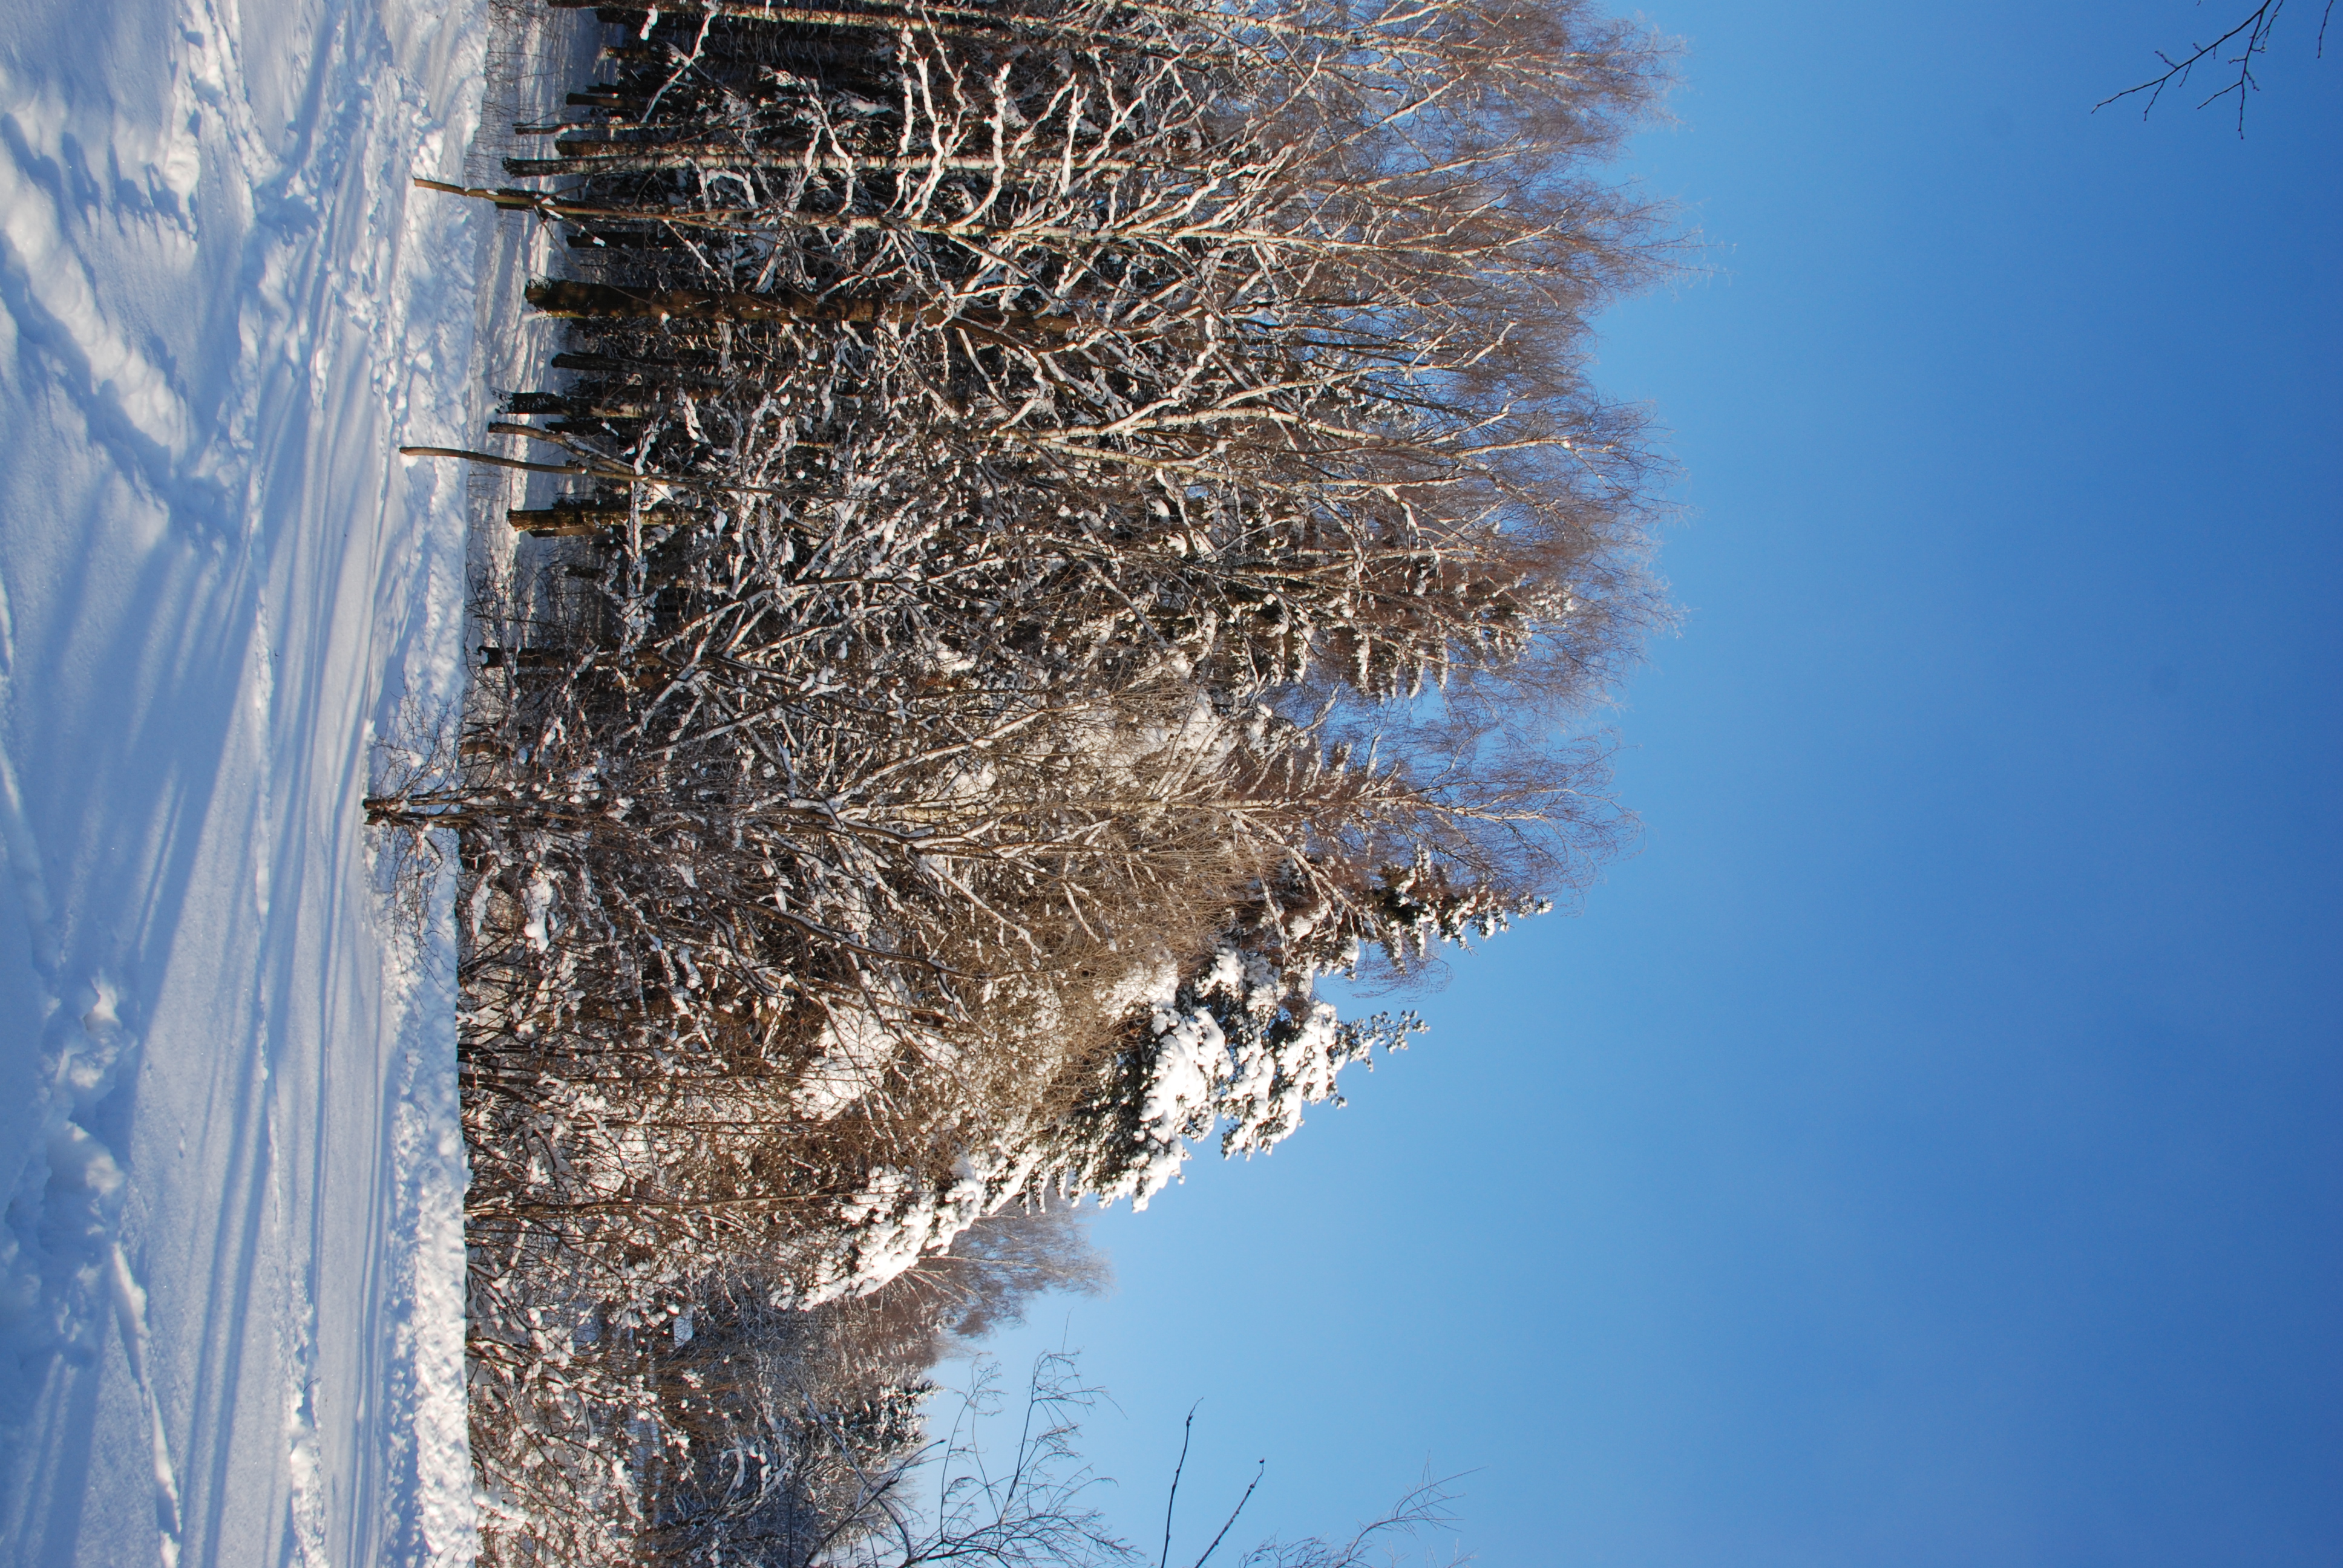
landscape, tree, nature, mountain, snow, winter, plant, sunlight, frost, ice, weather, season, freezing, woody plant